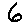
Label: 6